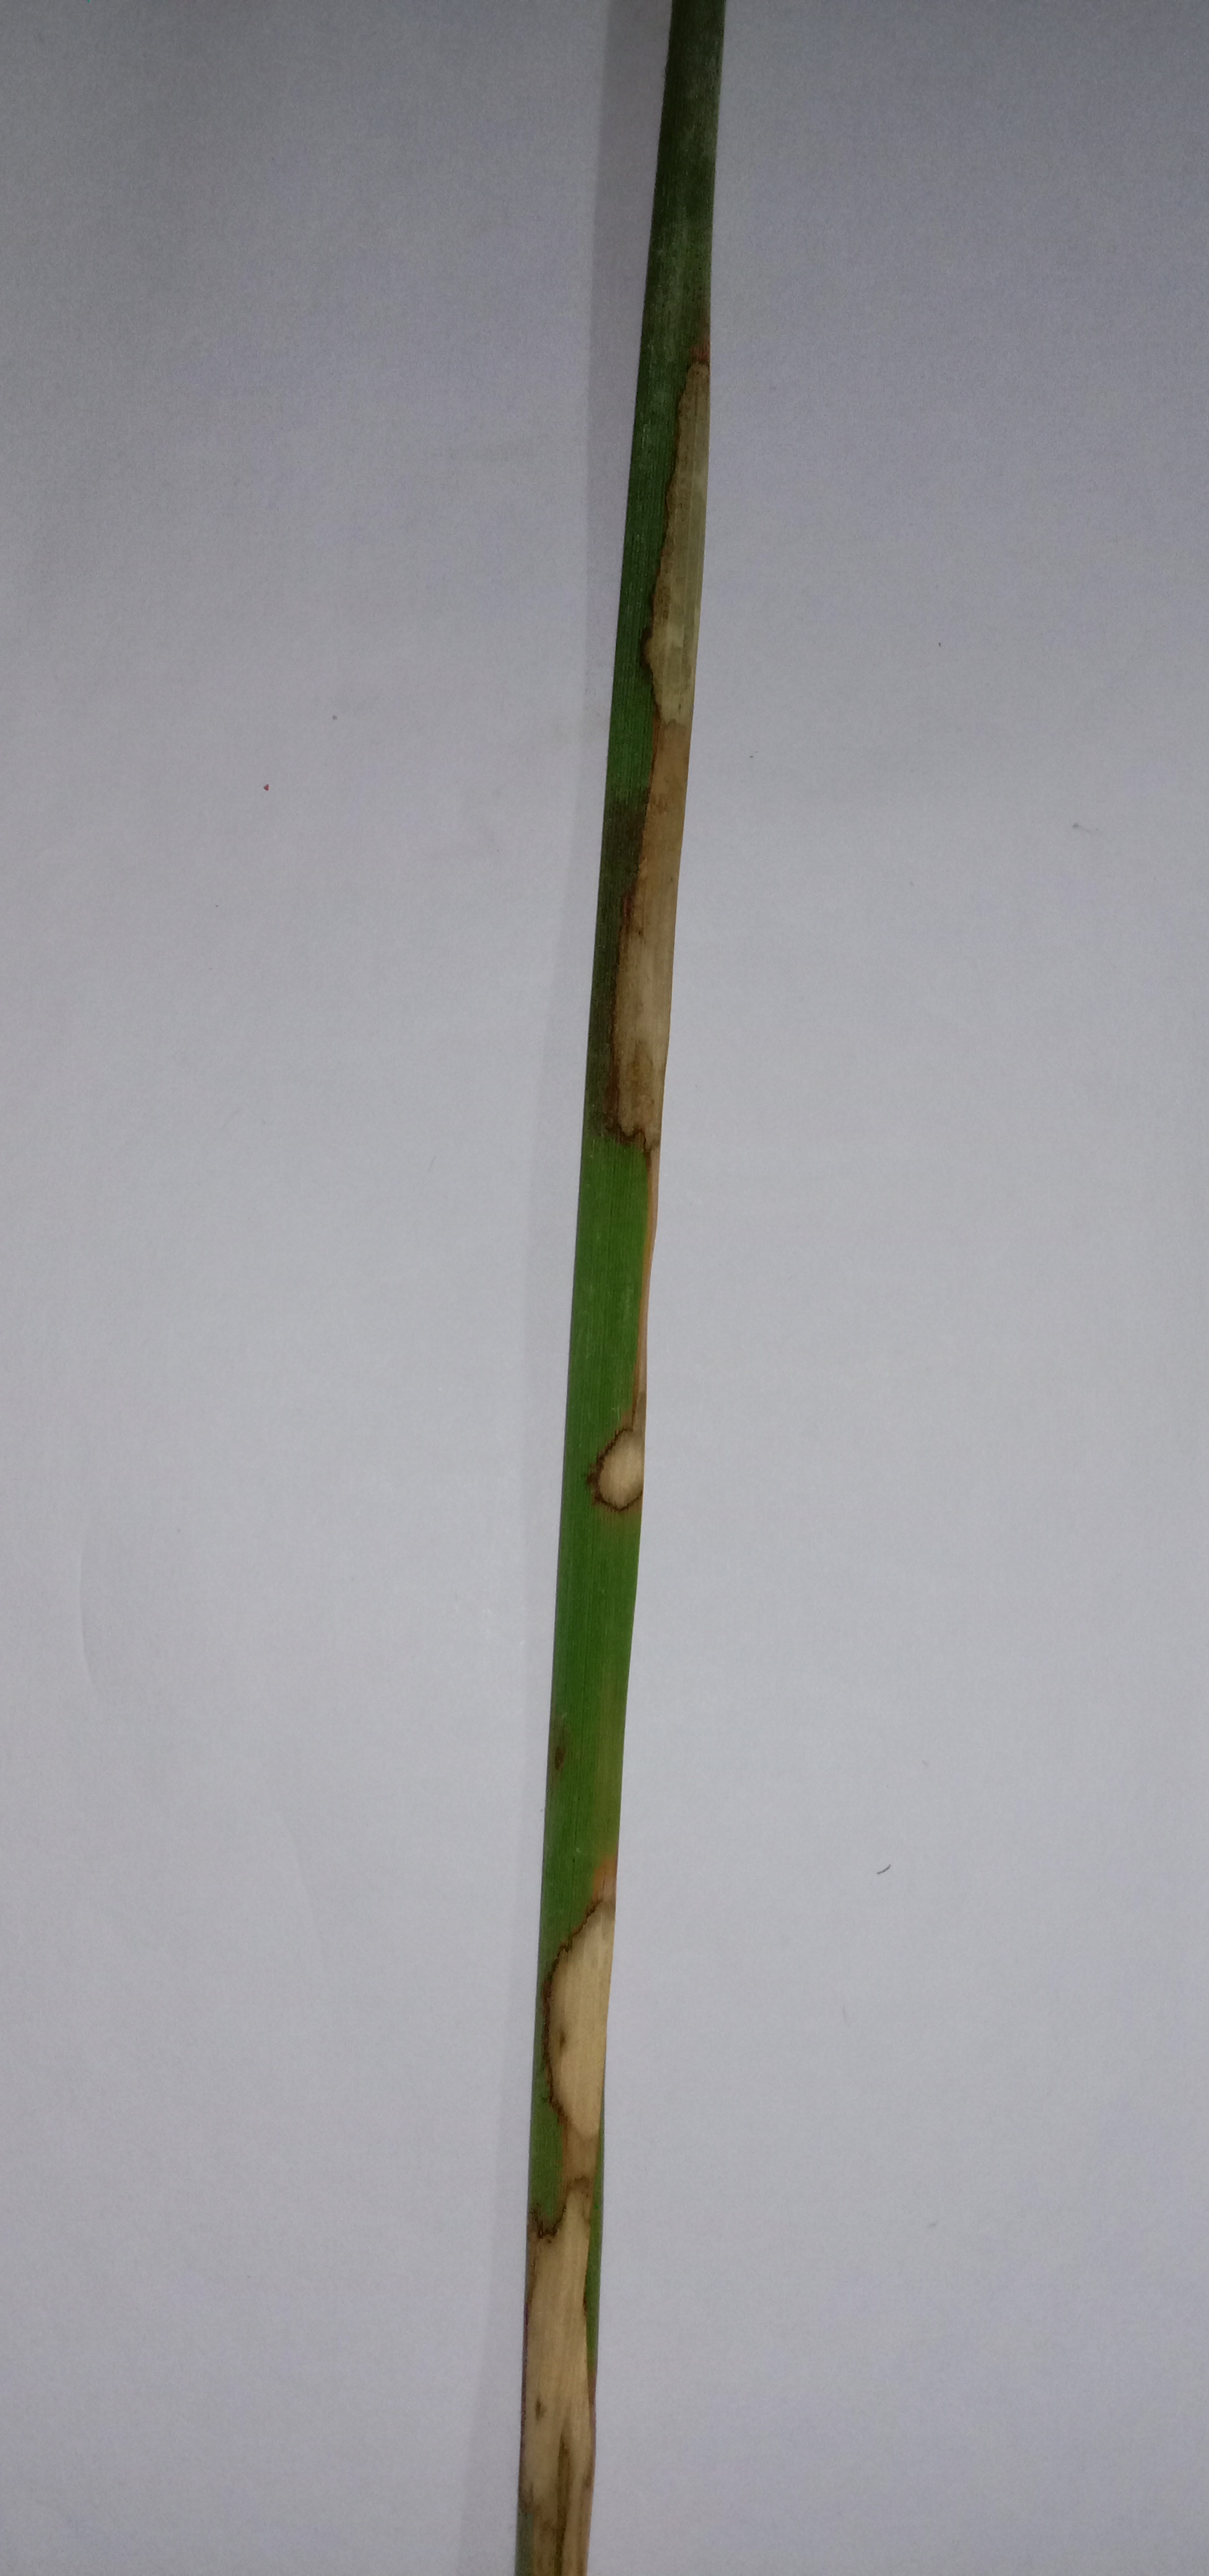
Label: Rice___Brown_Spot